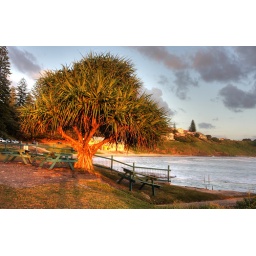
Tree against the raising sun on ocean beach